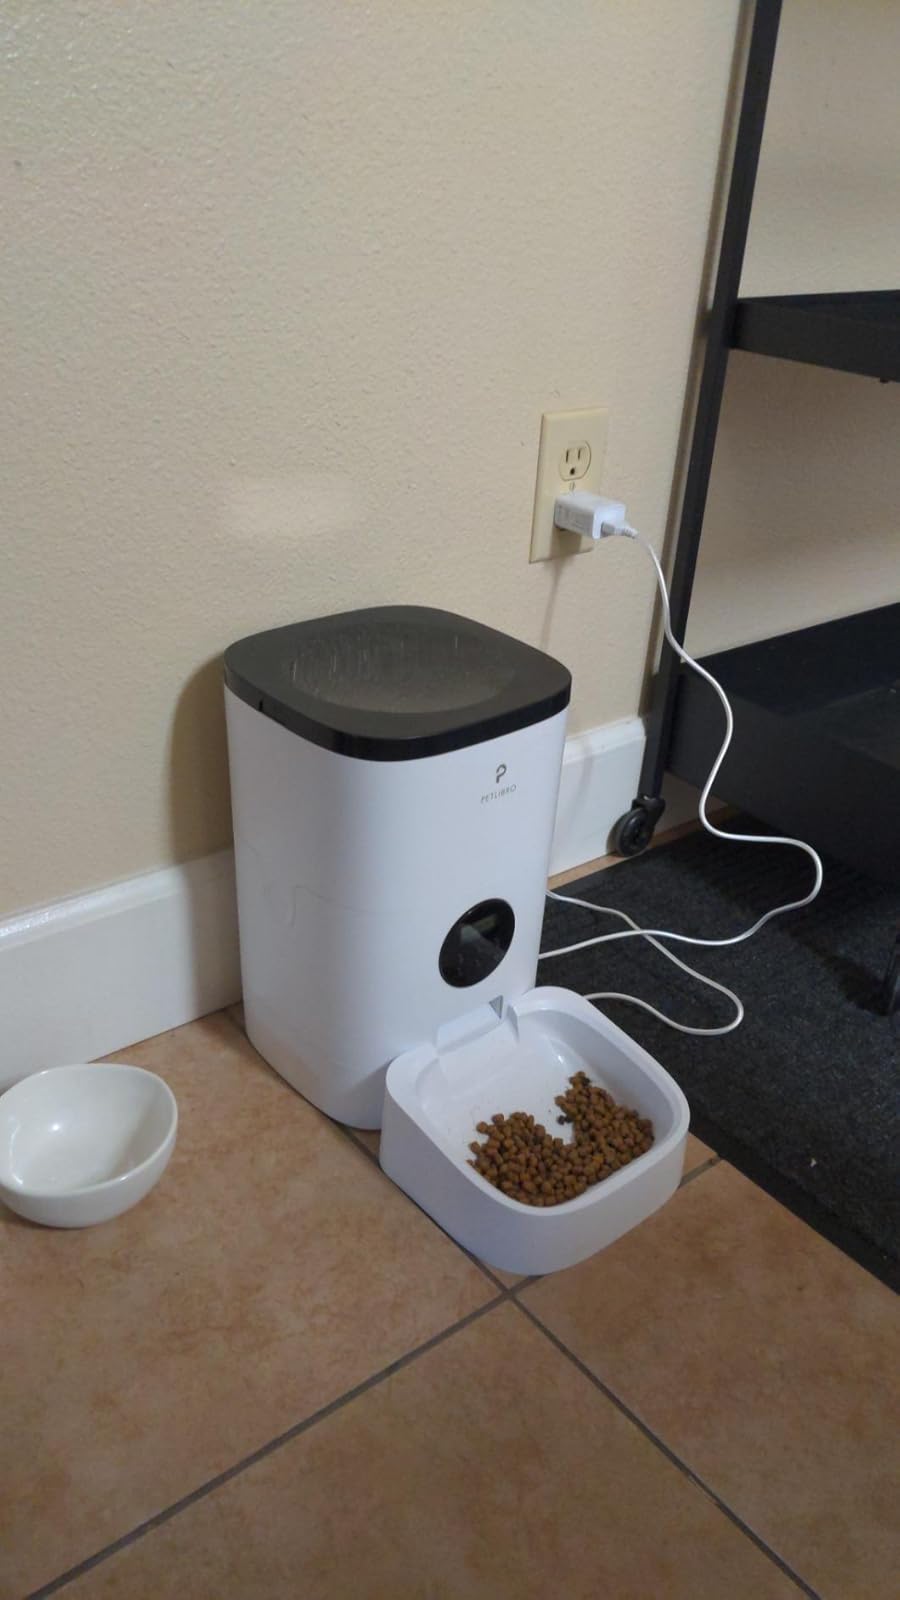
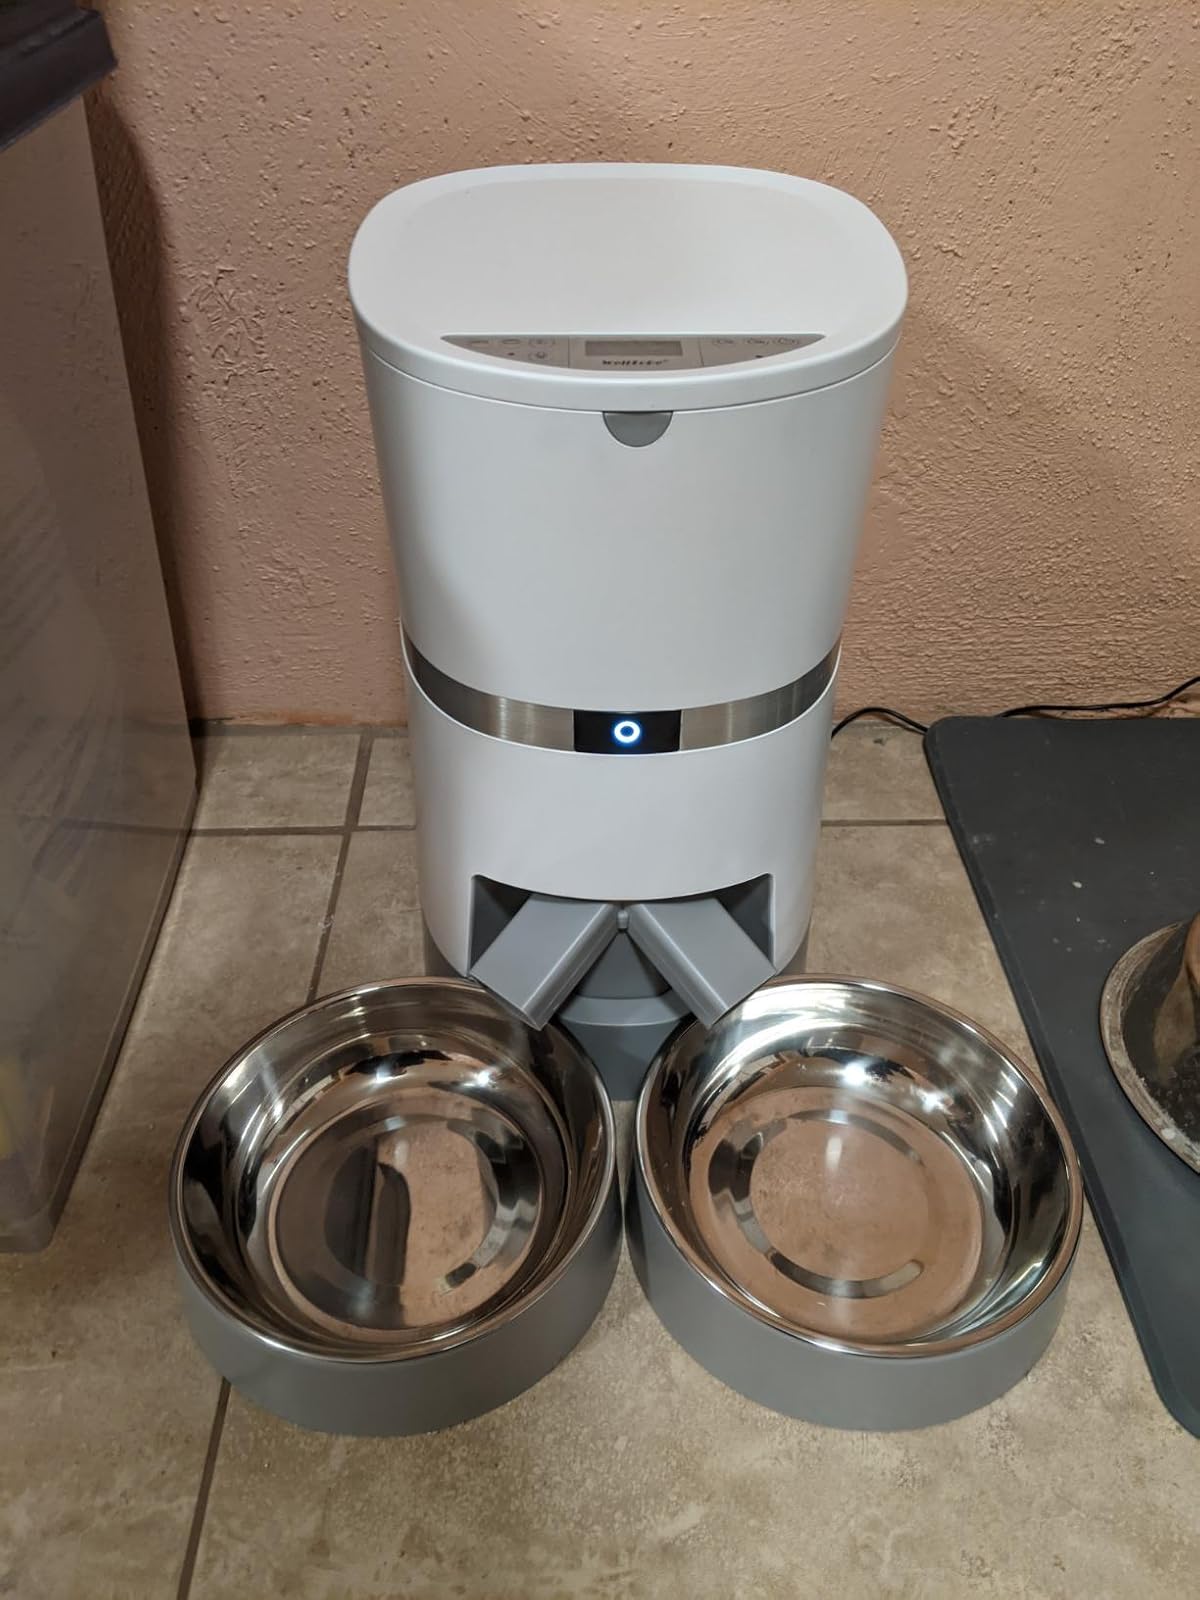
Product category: items_feeder
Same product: no